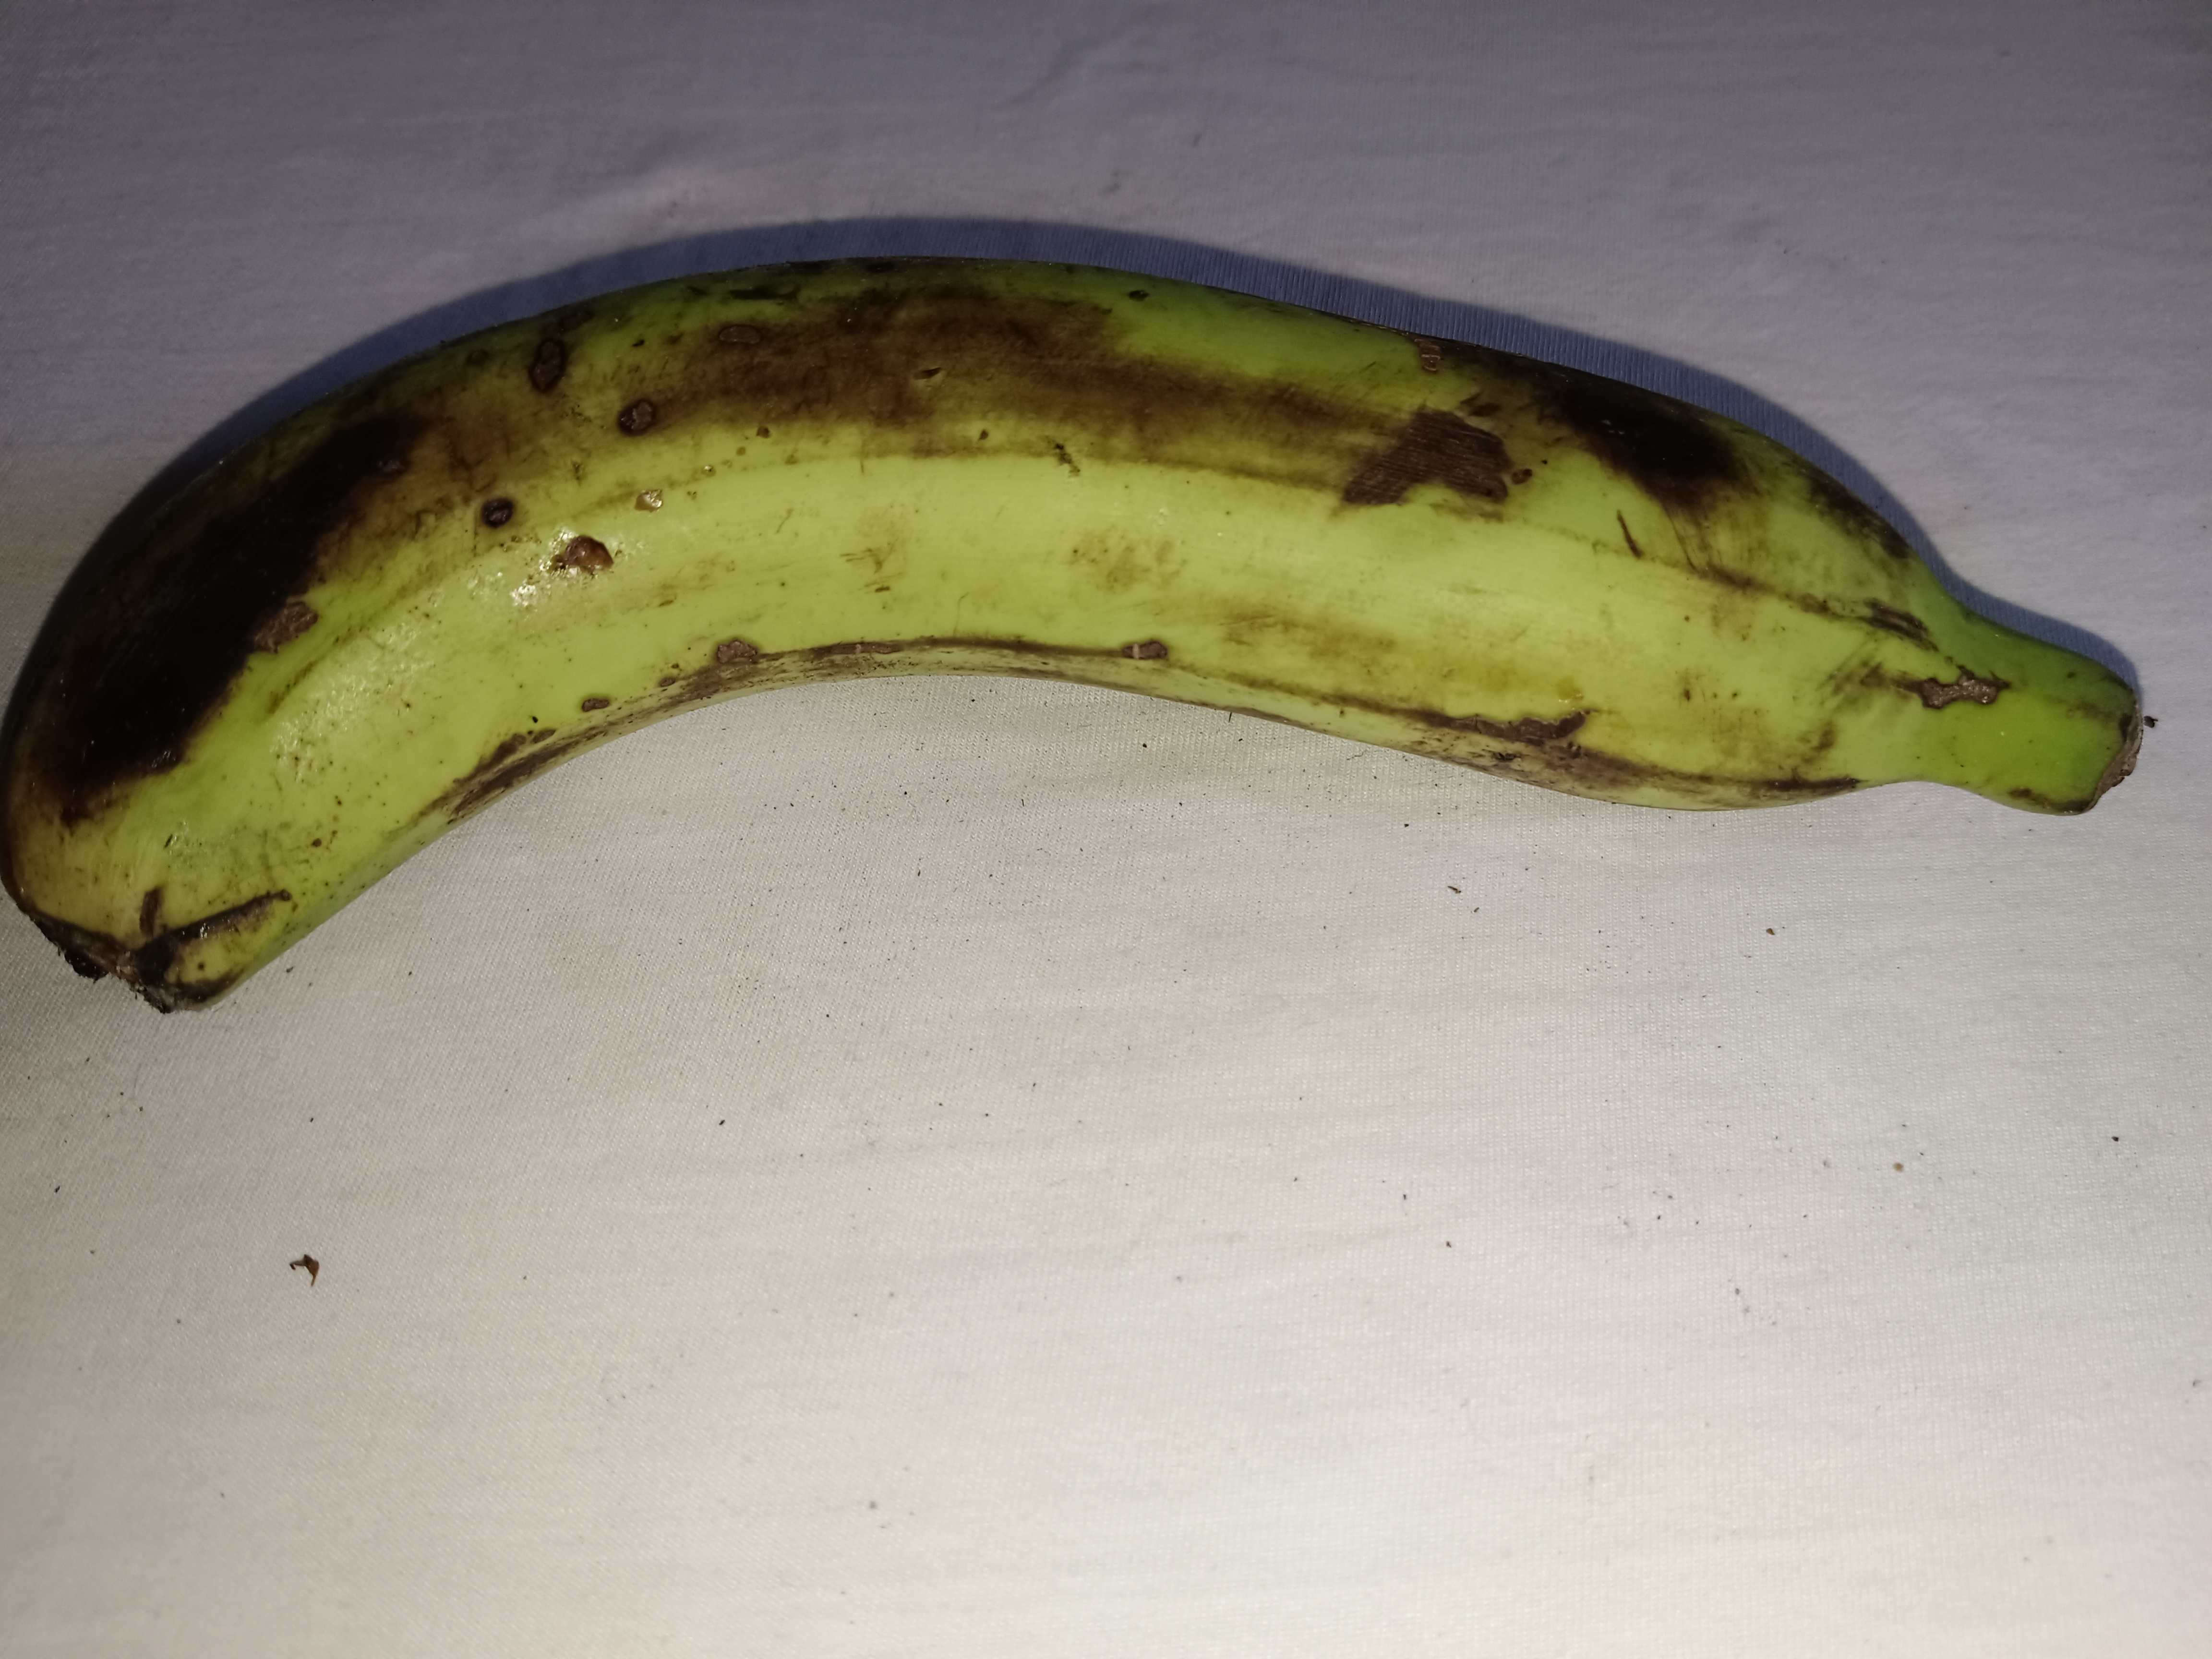
Banana variety: Shagor